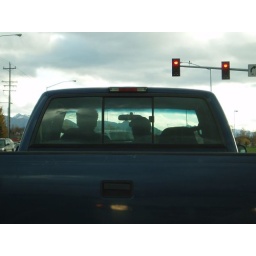
I thought that was a dog in the passenger seat :9O